Answer in natural language. How many TennisRackets are visible in the scene? Choose between the following options: 3, 4, 2, 1 or 0
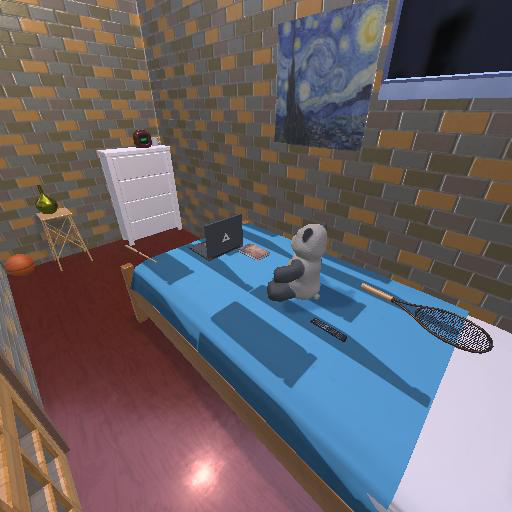
<answer>1</answer>